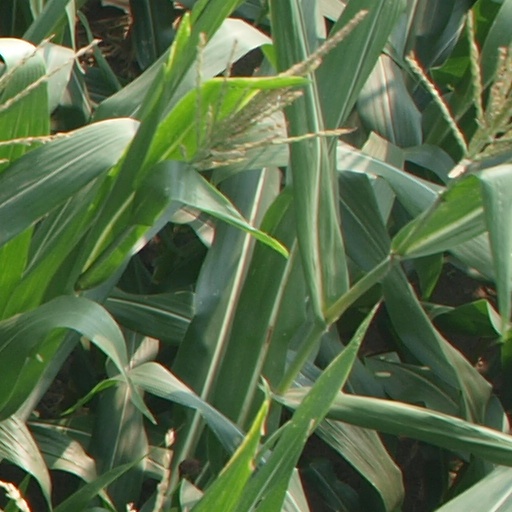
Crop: maize; corn